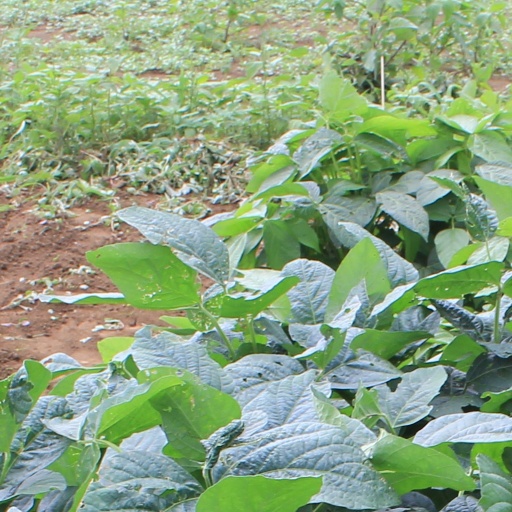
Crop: soybean